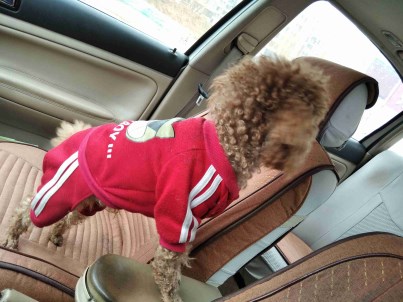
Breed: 7449-n000128-teddy